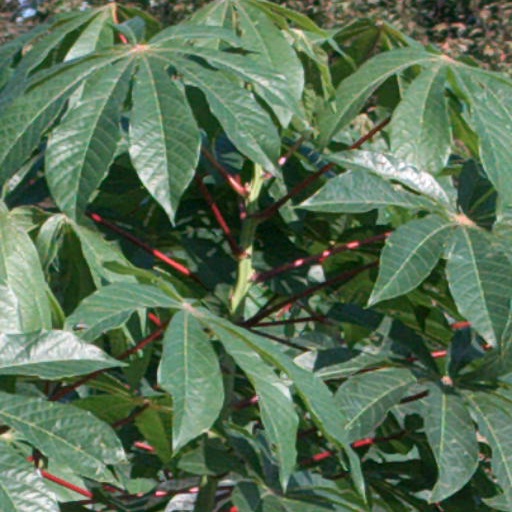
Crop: cassava